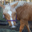
Label: horse